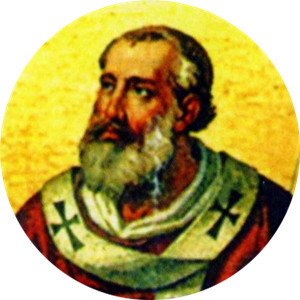
Paverækken / 1. årtusinde / 8. århundrede
Dette er en liste over paver, den romersk-katolske kirkes overhoved. Paverækken strækker sig tilbage til apostlen Peter.